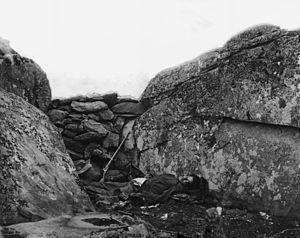
Devil's Den / Slaget ved Gettysburg / Snigskytter
Liget af en konfødereret snigskytte bag det berømte skydeskjul ved Devil's Den. Billedet blev taget den 6. eller 7. juli 1863 af Alexander Gardner. Nyere forskning antyder at billedet var en opstilling for at få en dramatisk effekt, og at liget var hentet et andet sted fra.
Devil's Den er betegnelsen for et område syd for Gettysburg i Pennsylvania, hvor der foregik nogle intense kampe i slaget ved Gettysburg under den amerikanske borgerkrig